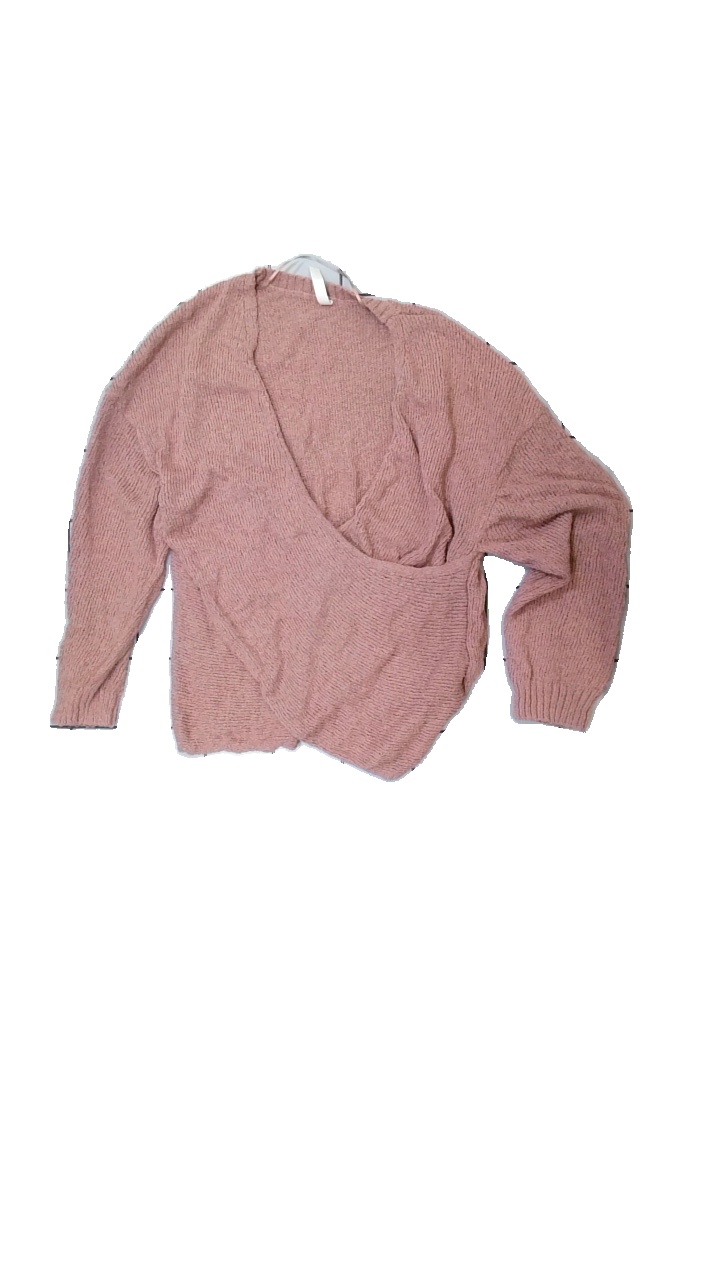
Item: Sweater (Ladies)
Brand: Kay/day
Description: pink nitted sweater with overlap detail
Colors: Pink
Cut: Regular
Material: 63% Polyester 37% Cotton
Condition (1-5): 5
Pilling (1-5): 5
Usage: Reuse
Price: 50-100